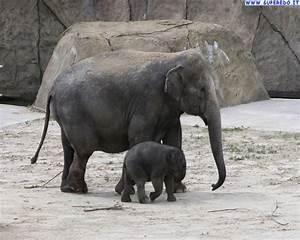
elephant